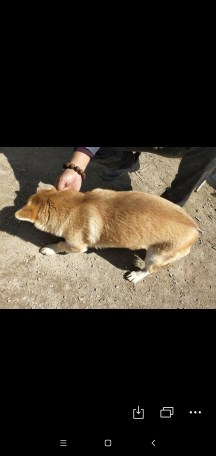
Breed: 3336-n000121-chinese_rural_dog